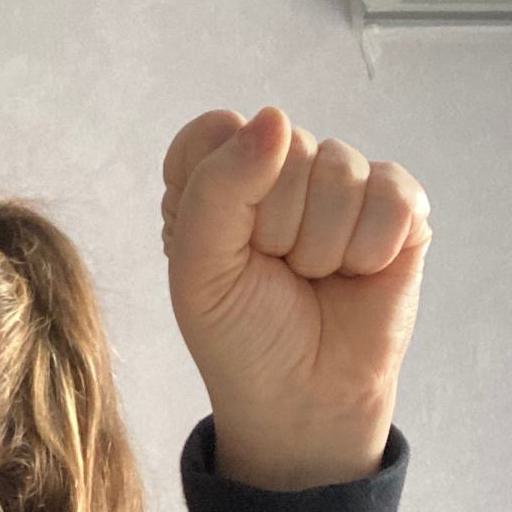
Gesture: fist